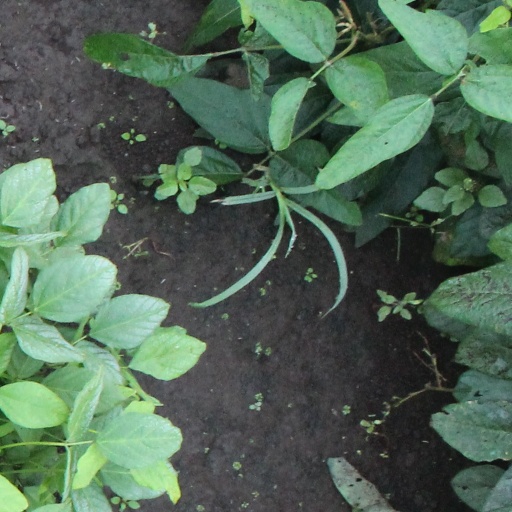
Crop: soybean